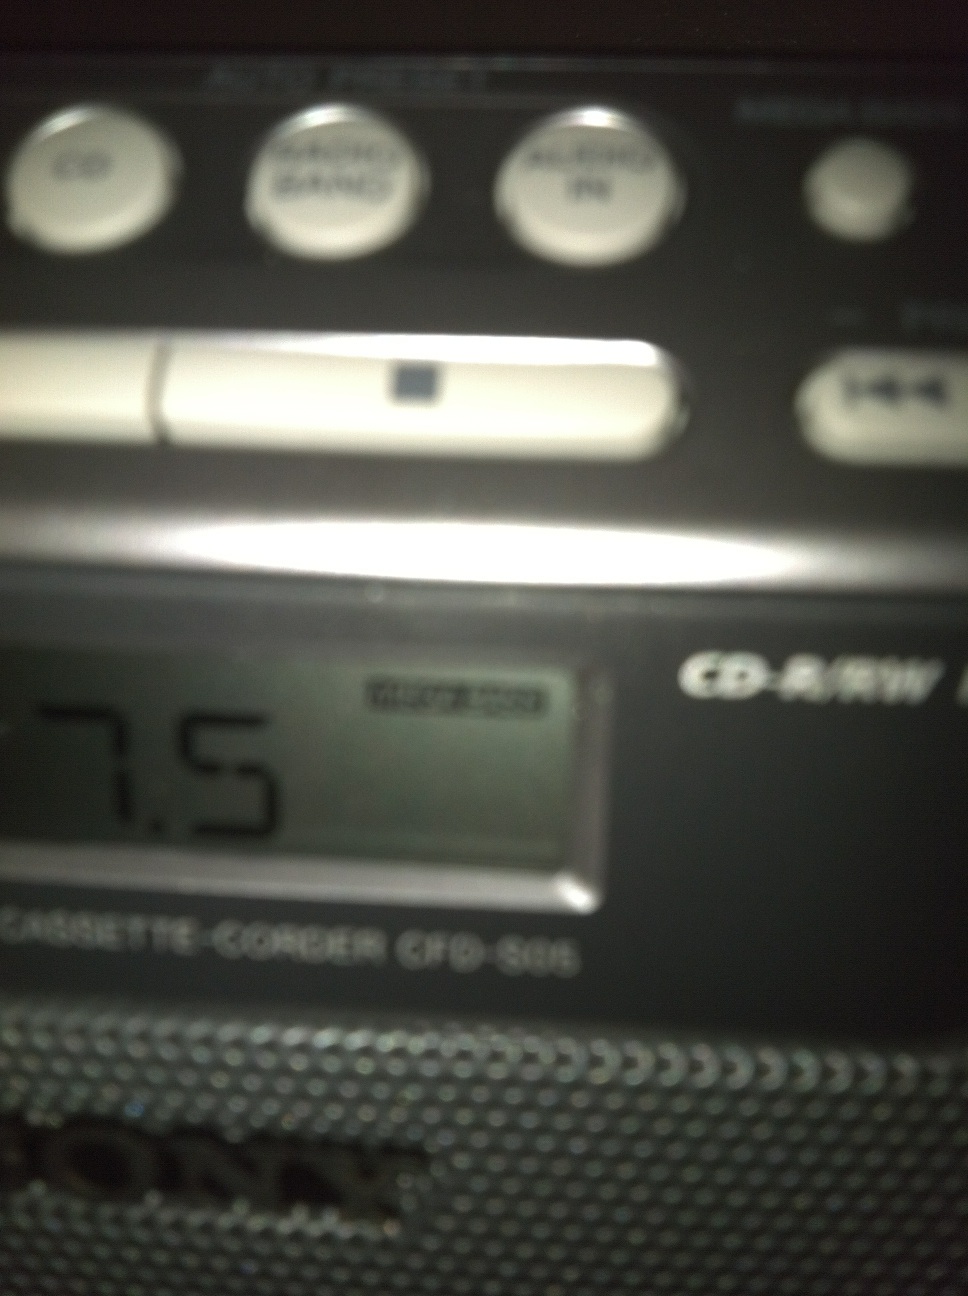Question: Which Hamlet member is in this play?
Answer: unanswerable